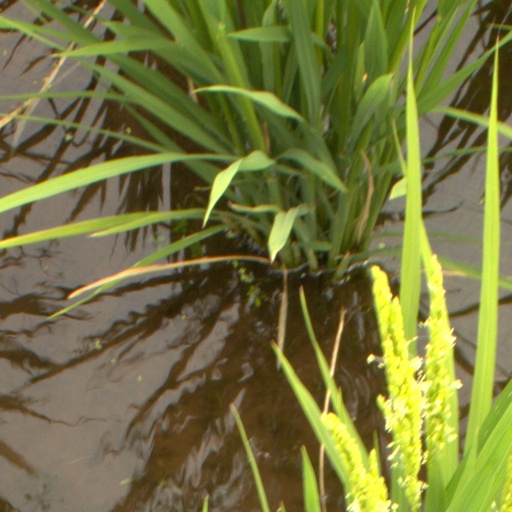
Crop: rice